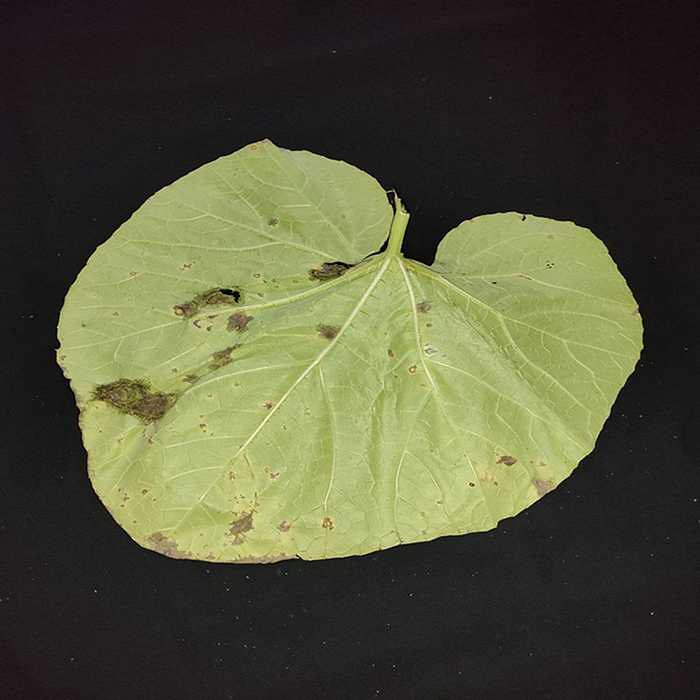
Plant: Bottle gourd
Label: Downey mildew